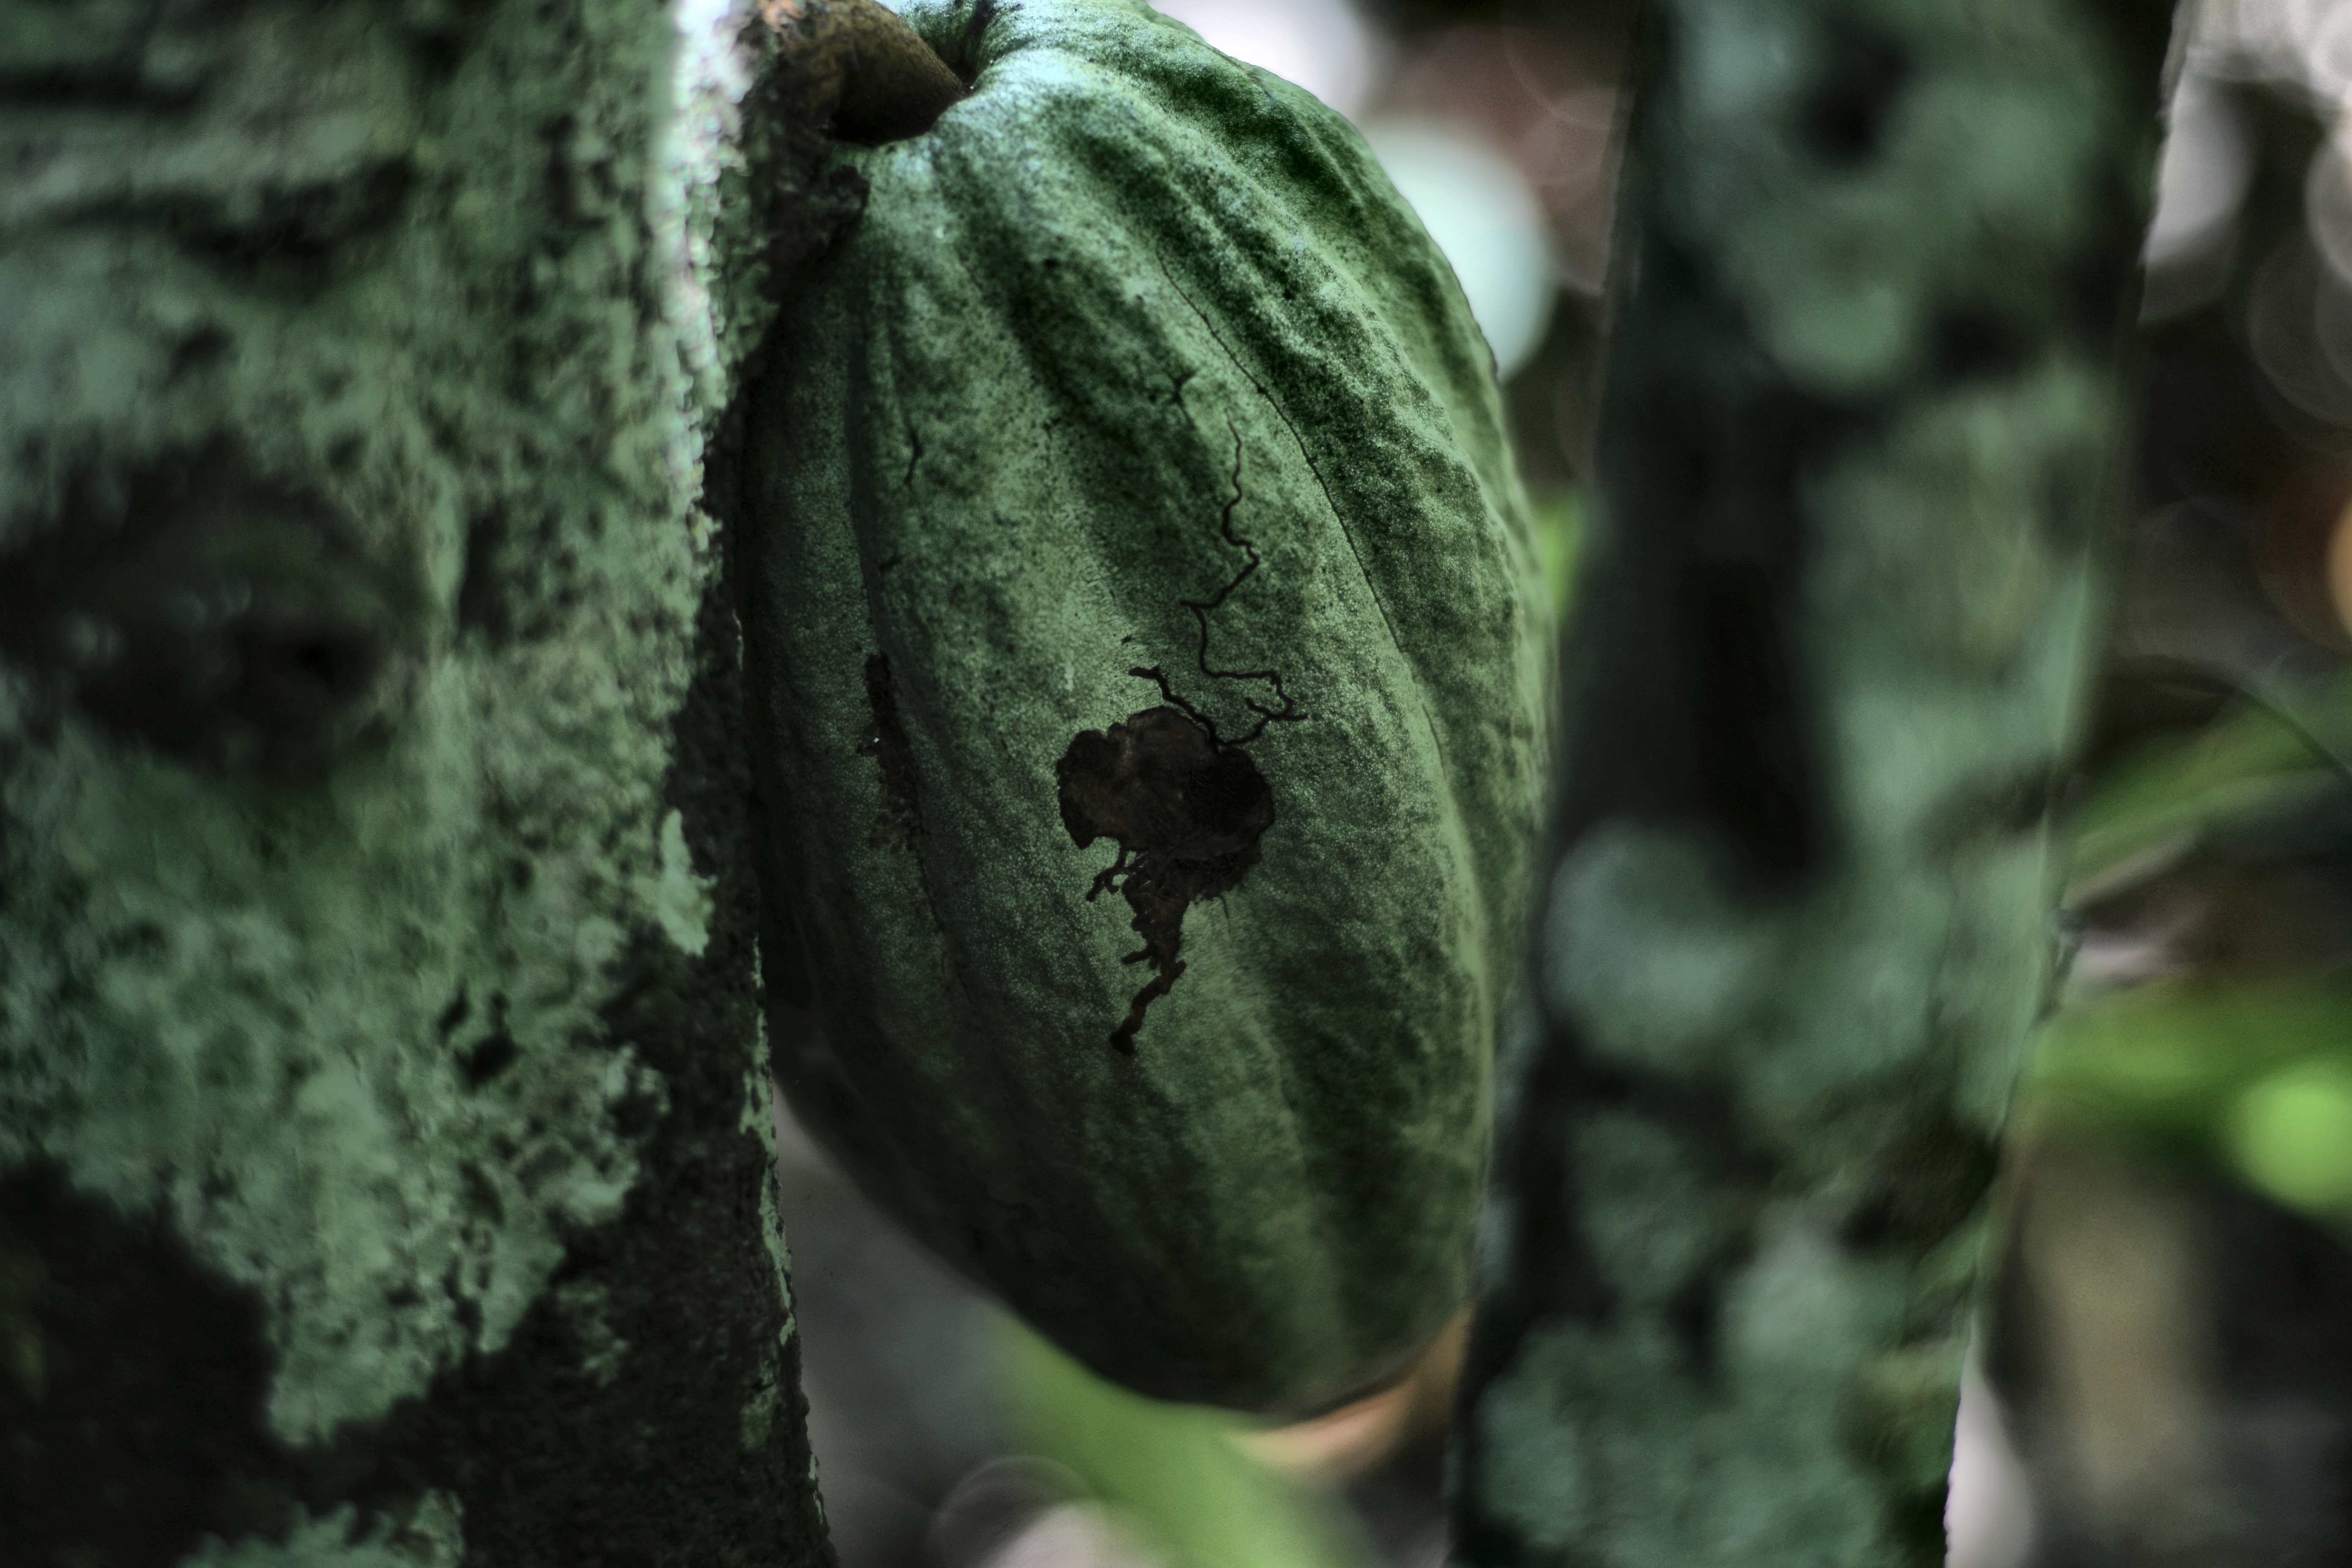
Maturity: unmature
Variety: Guiana